Piano Sonata No. 2 (Shostakovich)

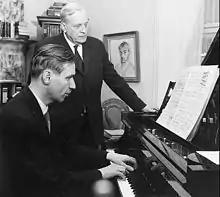
Erik Tawaststjerna "(at the piano, 1962)" heard and reported on Shostakovich's performance of the sonata at the 1947 Prague Spring Festival.

Critical reactions to the Piano Sonata No. 2 were slow to appear after its world premiere; those that did were mostly muted in their appreciation. Glikman heard Pavel Serebryakov play the Piano Sonata No. 2 in late 1943 in Moscow. He recalled that the music had made a "great impression" on him. Sollertinsky wrote privately in a letter marked November 1, 1943, that the sonata was "likely one of [Shostakovich's] best works (far superior to the rest of his piano music)". Nevertheless, in a letter to a friend dated June 14, 1944, Heinrich Neuhaus expressed mixed feelings: